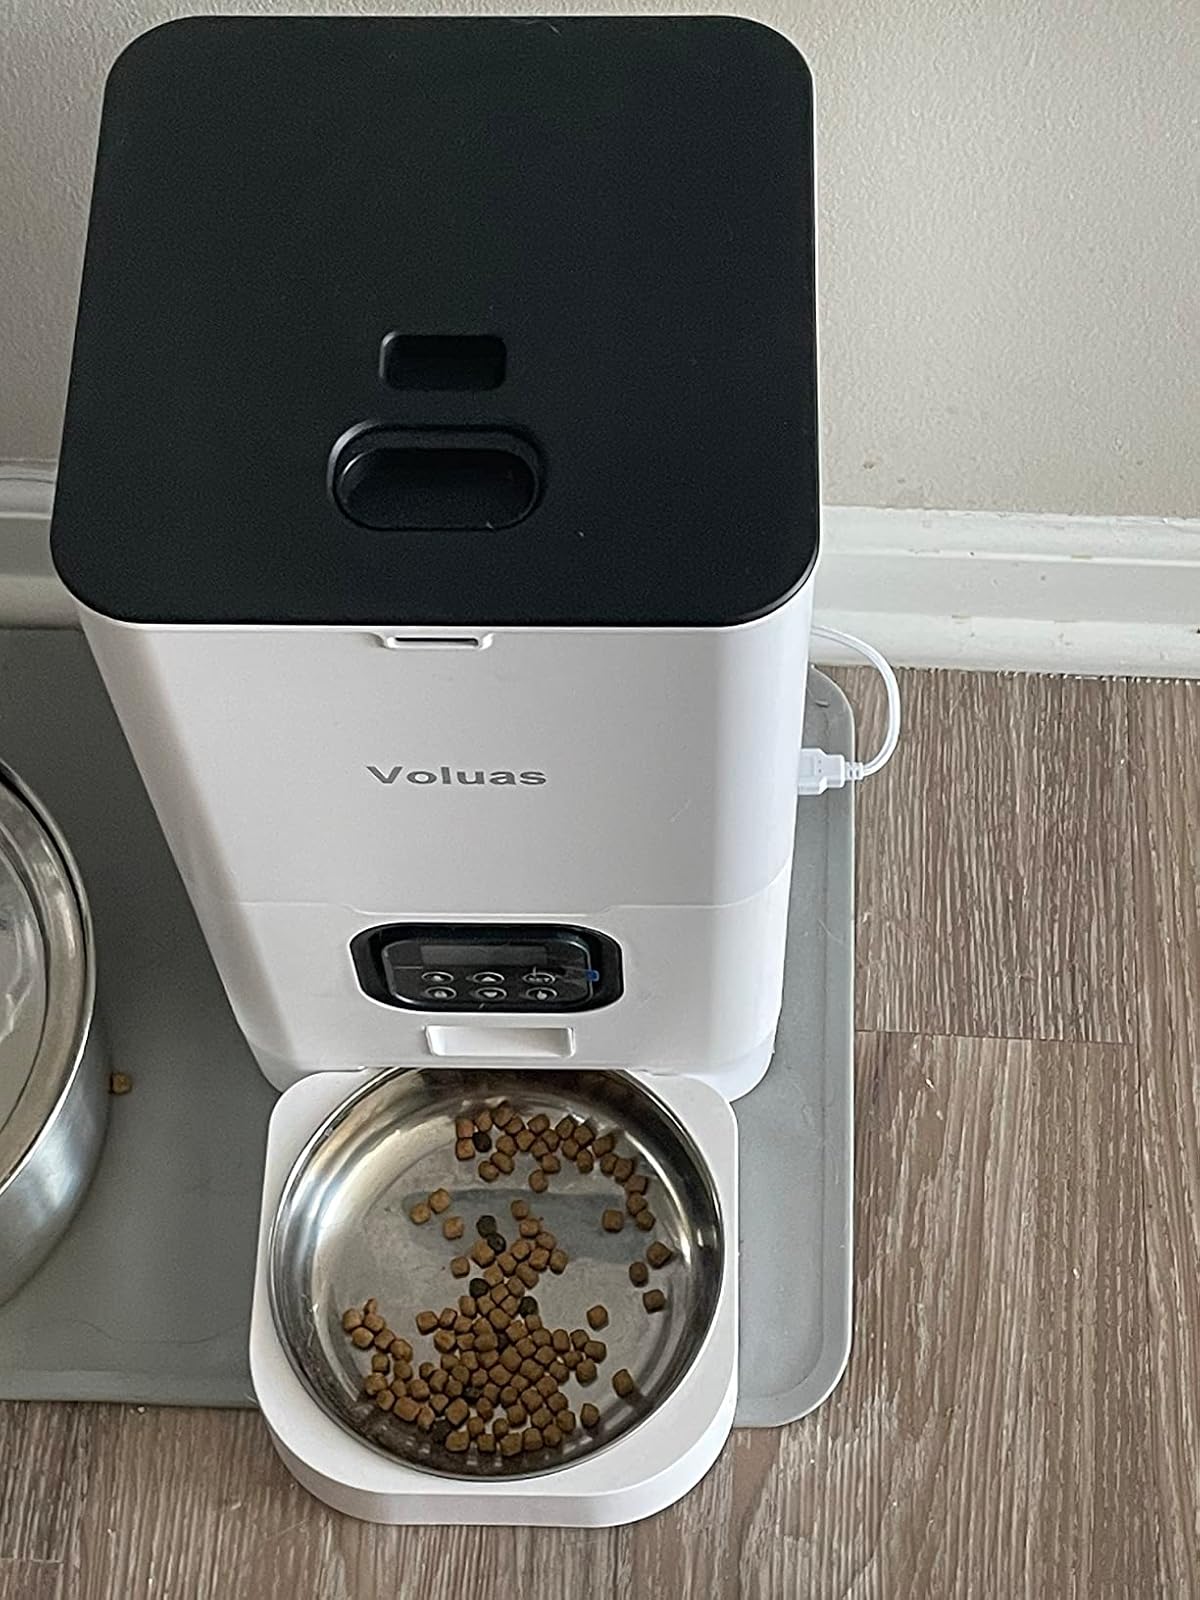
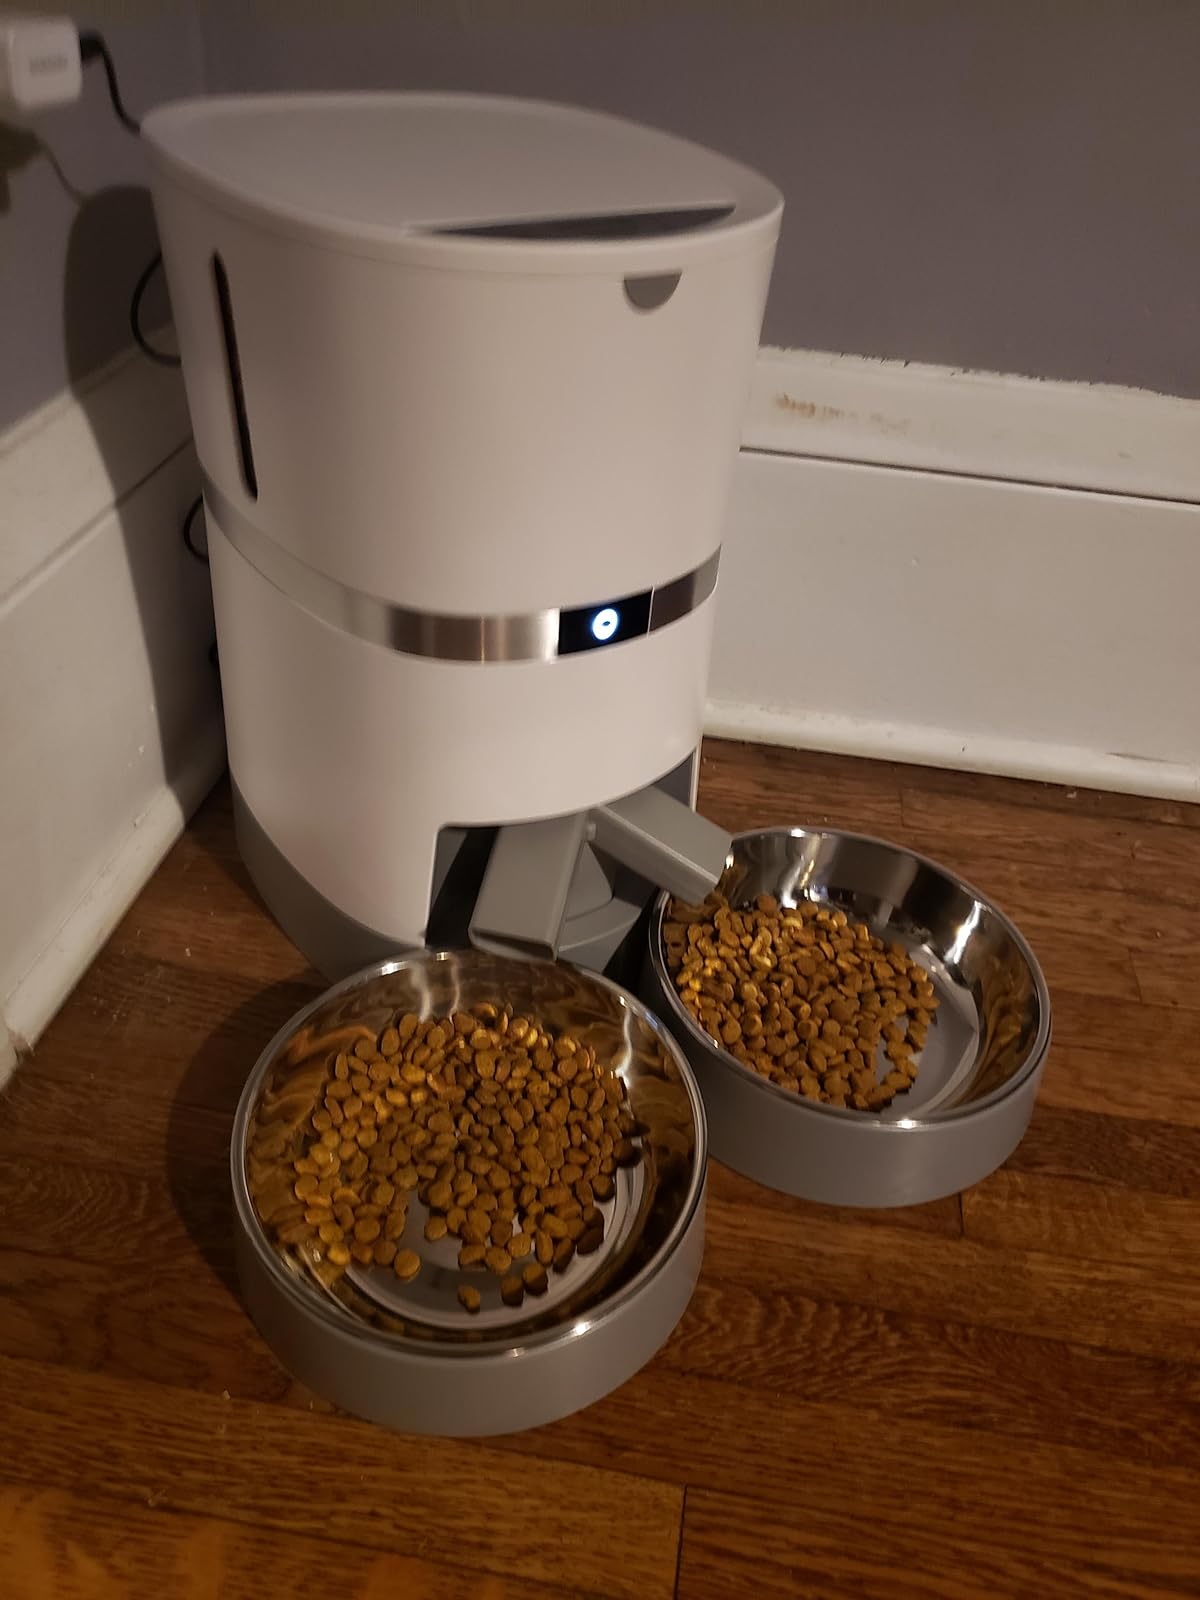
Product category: items_feeder
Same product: no